Coachella

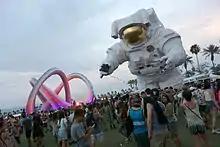
Two art installations from Coachella 2014: Lightweaver and Escape Velocity. The latter piece was one of several giant moving art installations designed by Poetic Kinetics for past Coachella festivals.

The 2023 edition of Coachella, which took place from April 14–16 and April 21–23, was also beset with last-minute lineup changes. The originally announced headliners were Bad Bunny, Blackpink, and Frank Ocean; the former two were Coachella's first Latin and Asian headliners, respectively. In the days leading up to the first weekend, Ocean suffered leg injuries from an alleged bicycle accident on the festival grounds. The production for his performance was then scaled down extensively; plans to utilize an ice rink with over 100 skaters were scrapped at the last minute, forcing festival crew to hurriedly melt the ice surface. Ocean began his performance an hour late, and after exceeding the festival curfew by 25 minutes, he abruptly ended his show. He subsequently withdrew from the second weekend, citing recommendations from his doctor. Blink-182, which reunited its classic lineup and had been added to the festival two days before it began, was promoted to fill the second weekend's headlining vacancy on Sunday night. After they performed, the trio of DJs Skrillex, Four Tet, and Fred Again – all of whom were added to the lineup the day before the second weekend began – concluded the festival. According to reports, Goldenvoice will incur more than $4 million in losses from the production costs associated with Ocean's unused ice rink, more than his booking fee for the performance. The promoters were also fined $133,000 for curfew violations from the opening weekend.